Tottenham Hotspur F.C.

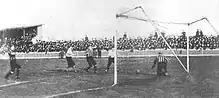
Northumberland Park, 28 January 1899, Spurs vs Newton Heath (later renamed Manchester United)

After Redknapp left, Mauricio Pochettino was appointed head coach, who was in the role between 2014 and 2019. Under Pochettino, with new stars such as academy graduate Harry Kane and Korean import Son Heung-min, Tottenham solidified their position as part of an emerging group of clubs known as the Big Six. Spurs finished second in the 2016–17 season, their highest league finish since the 1962–63 season, and advanced to the UEFA Champions League final in 2019, the club's first, where they ultimately lost to Liverpool 2–0. The club's home games during the last few seasons of Pochettino's tenure were played at Wembley Stadium while the new Tottenham Hotspur Stadium was constructed.